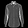
Label: Shirt